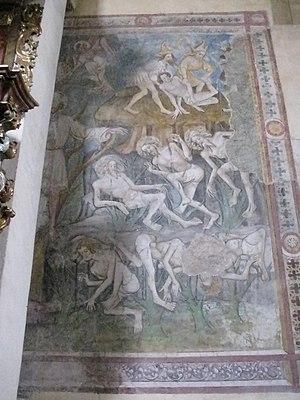
Les Dix Mille Martyrs ou les Dix mille martyrs du mont Ararat sont, d'après une légende médiévale, des soldats romains commandés par saint Acace, qui se sont convertis au christianisme et qui ont été crucifiés au mont Ararat en Arménie sur ordre de l'empereur romain. L'histoire est attribuée à Anastase le Bibliothécaire, un érudit du IXᵉ siècle.